History of parks and gardens of Paris

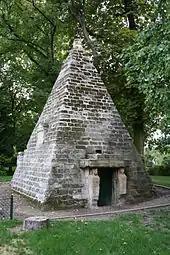
The Egyptian pyramid in Parc Monceau, the garden of "all times and places" (1778).

Beginning in the mid-18th century, the French landscape garden began to replace the more formal and geometric "jardin à la française". The new style originated in England in the early 18th century as the English landscape garden or Anglo-Chinese garden. It was inspired by the idealized romantic landscapes and the paintings of Hubert Robert, Claude Lorrain and Nicolas Poussin, European ideas about Chinese gardens, and the philosophy of Jean-Jacques Rousseau. The earliest example of the style in France was the "Moulin Joli" (1754–1772), along the Seine between Colombes and Argenteuil. the most famous was the Hameau de la Reine of Marie Antoinette in the gardens of Versailles (1774–1779).